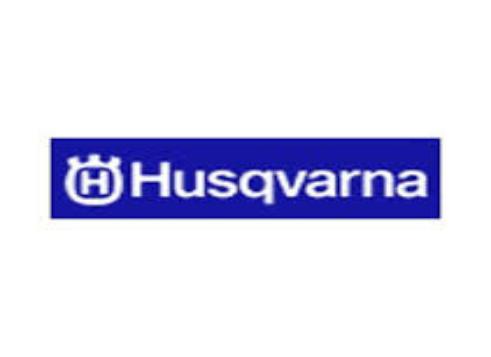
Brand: Husqvarna-1
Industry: Transportation